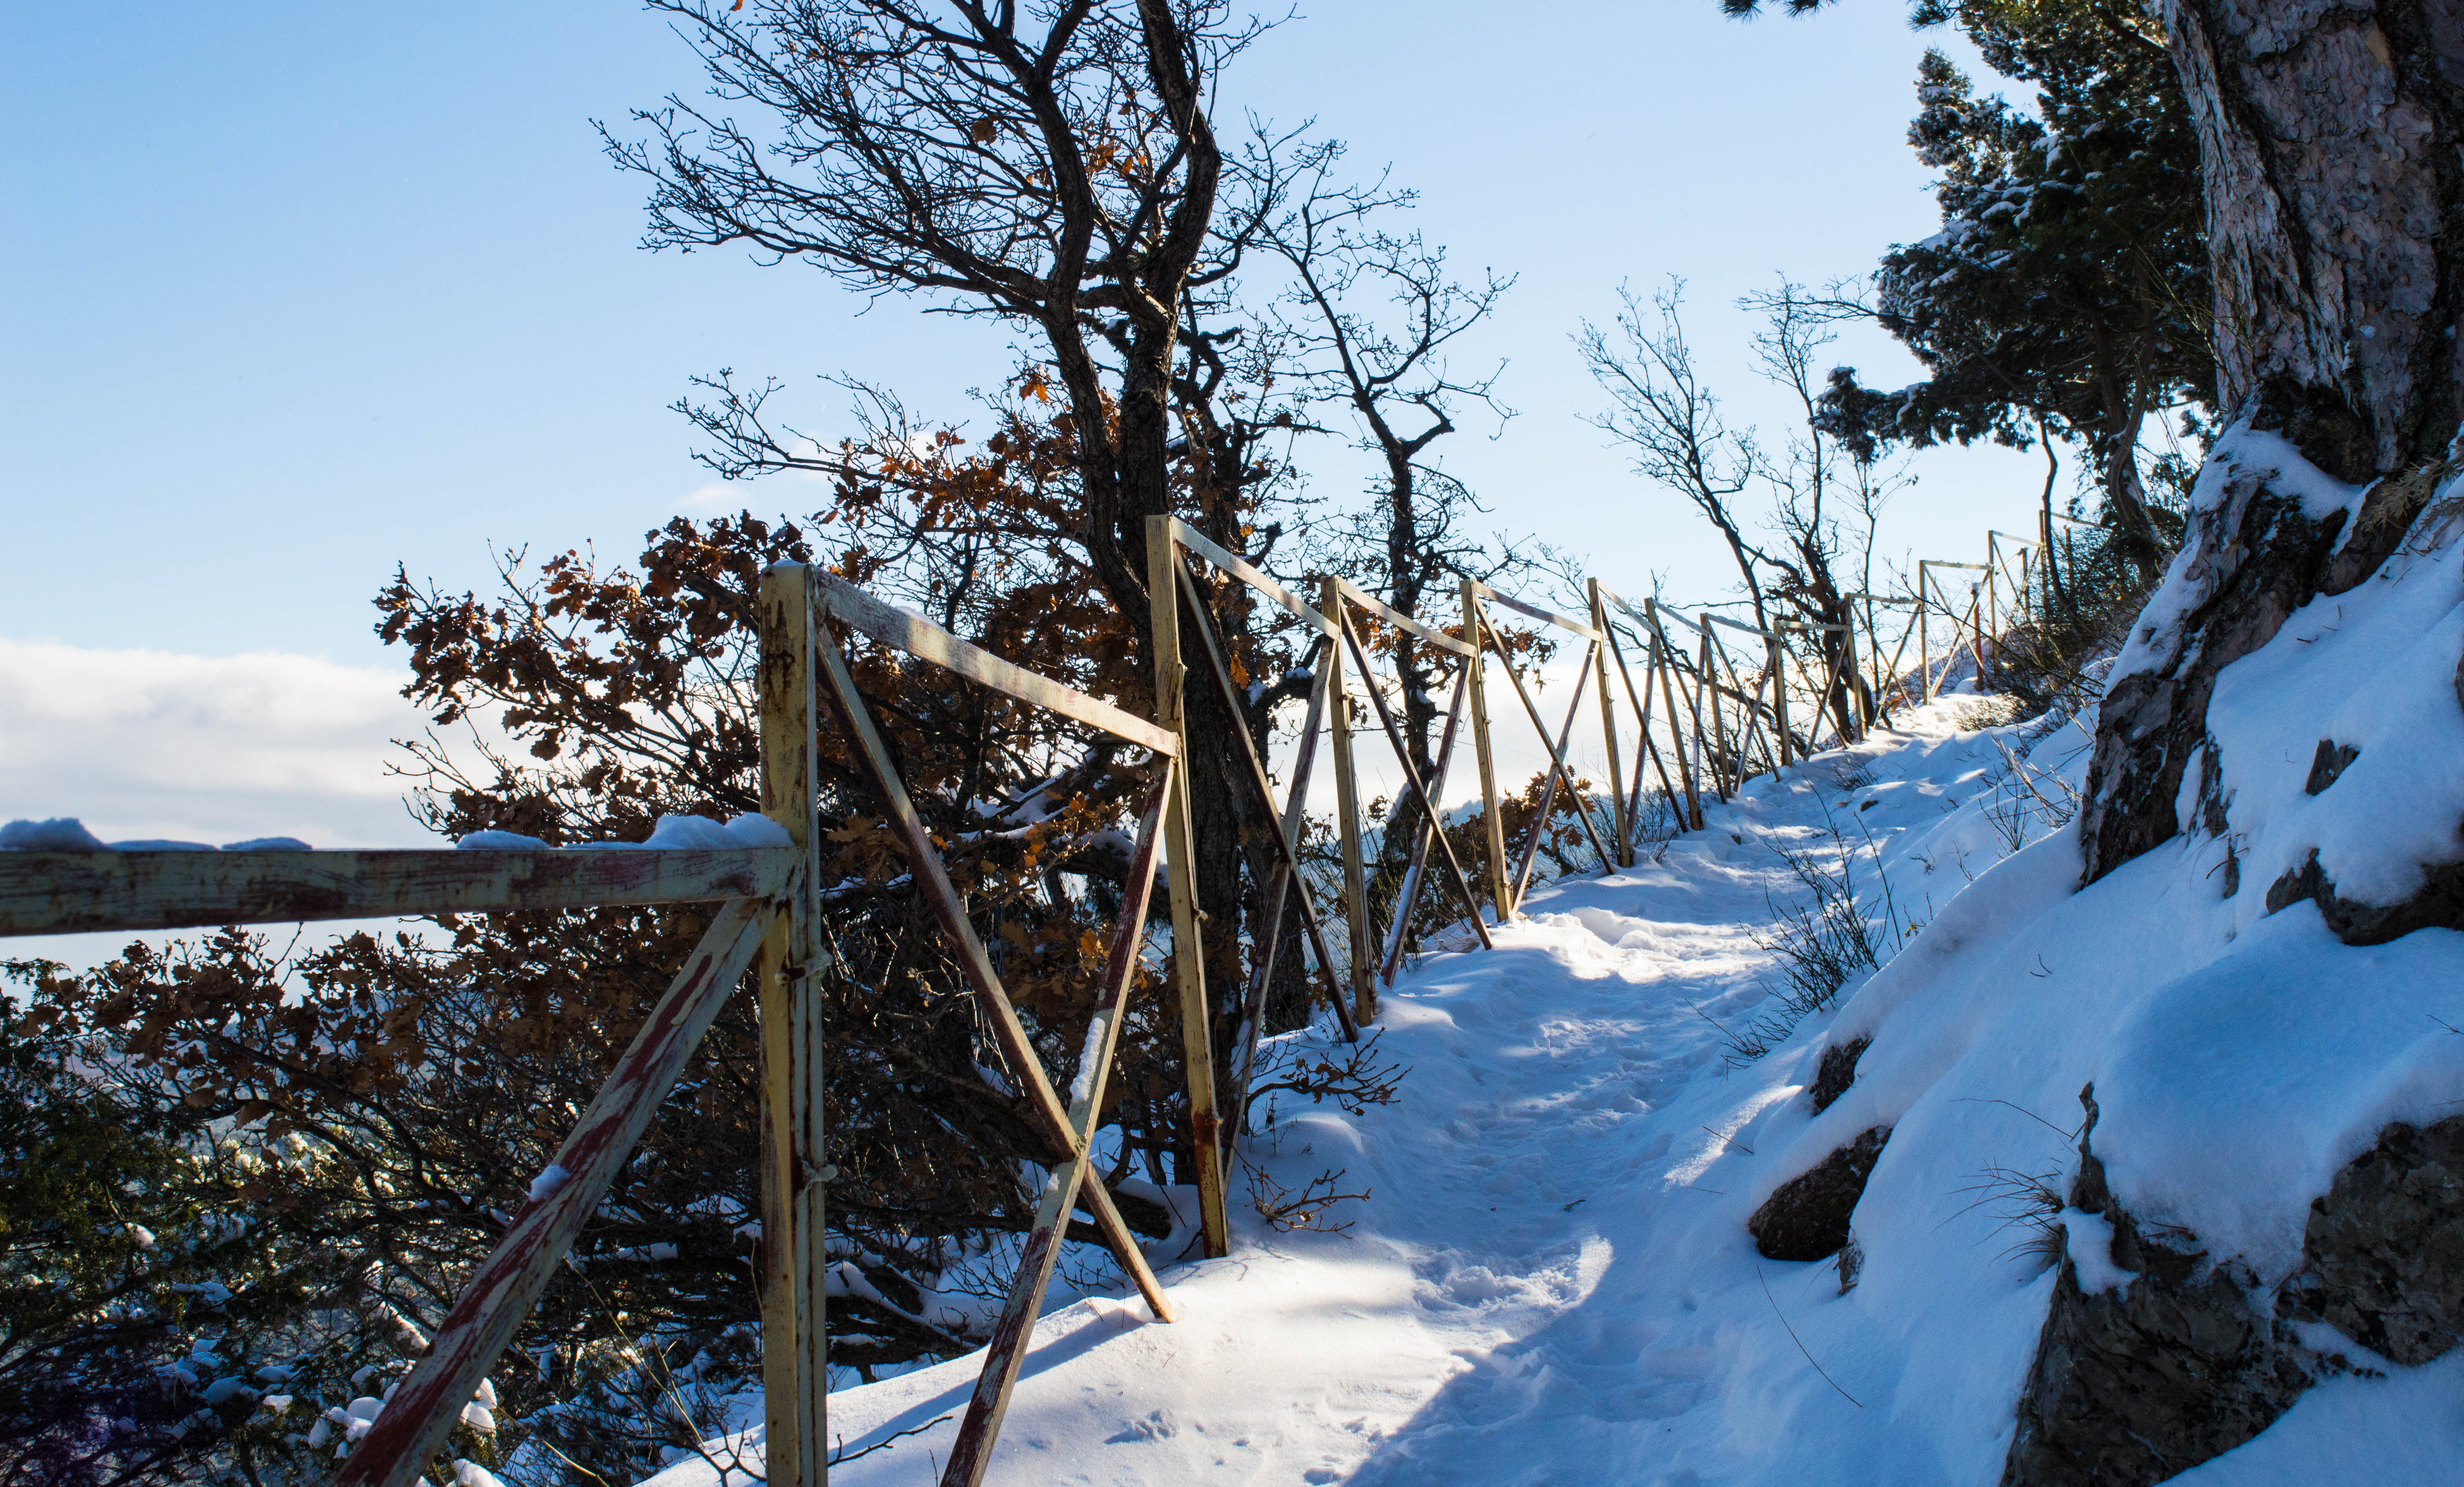
winter path, snow, snowy road, snow forest, sky, cloud, ecoregion, natural landscape, wood, twig, trunk, freezing, slope, tree, landscape, forest, ice cap, frost, spruce fir forest, nature reserve, rock, conifer, winter, metal, tropical and subtropical coniferous forests, Northern hardwood forest, woodland, pine family, fir, pine, massif, old growth forest, ocean, reflection, tundra, arctic